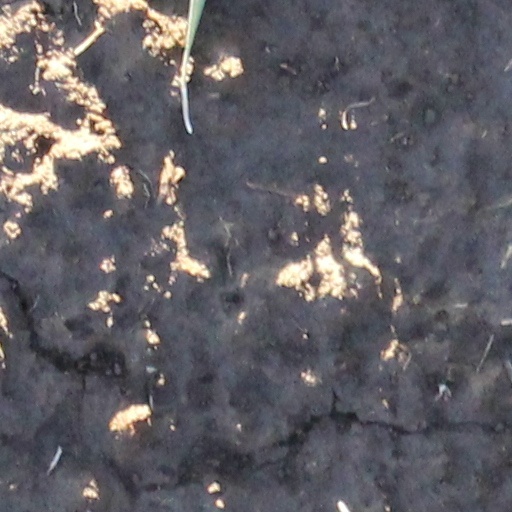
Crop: wheat